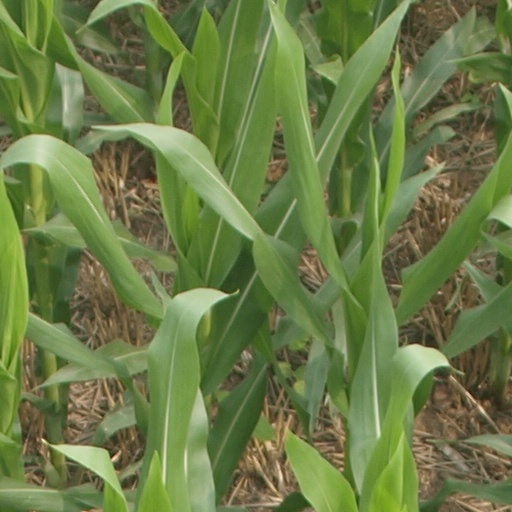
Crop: maize; corn